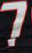
Number: 7